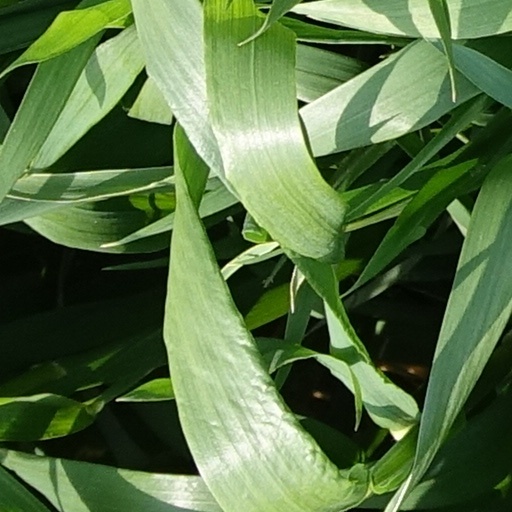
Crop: wheat